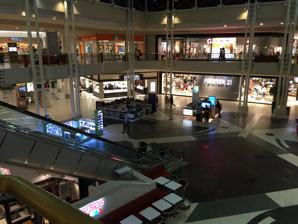
Building: North Point Mall
Country: United States of America
Year built: 1993
Shopping mall in Georgia, United States North Point Mall Location Alpharetta, Georgia , United States Coordinates 34°02′53″N 84°17′41″W / 34.048012°N 84.294738°W / 34.048012; -84.294738 Opening date October 20, 1993 ; 31 years ago ( October 20, 1993 ) Developer Homart Development Company Management Trademark Property Owner Trademark Property No. of stores and services 138 No. of anchor tenants 4 Total retail floor area 1,327,313 sq ft (123,000 m 2 ). No. of floors 2 (3 in Dillard's) Parking 7,400 Website northpointmall .com North Point Mall is a shopping mall , located in Alpharetta, Georgia (a suburb of Atlanta ). The mall opened on October 20, 1993 as one of the largest shopping malls in the country. The mall was the second to last property built by Homart Development Company . The mall features the traditional retailers Dillard's , JCPenney , Macy's , and Von Maur . History Homart Development Company announced plans for North Point Mall on April 20, 1989. The mall was set to feature 400,000 square feet of gross leasable space and accommodate 120 to 140 stores. Initial anchor stores included Sears, JCPenney, Rich's, Mervyn's , and Lord & Taylor . The mall officially opened on October 20, 1993, with the five aforementioned anchors in place. A standout feature of the development was the Rich's store, which paid tribute to the chain's flagship location in downtown Atlanta—closed just two years earlier. Rich's at North Point was designed with distinctive historical elements, reflecting the legacy of the old store. In 1995, the mall began an expansion project that added a sixth anchor tenant, Dillard's, along with a new parking deck. The following year, Mervyn's closed its store as part of shutting down all southern operations. The space was quickly filled by Parisian, elevating the mall's status to a more upscale shopping destination. A significant renovation took place in 2003, modernizing the mall's interior and adding more seating areas. In 2004, an escalator was relocated from the East Court in front of Starbucks to the Sears wing. In June 2004, The Cheesecake Factory opened its third Georgia location and first location outside of Atlanta at North Point. The store is located in the mall parking lot just beyond the parking deck. A walking path known as the "yellow brick road" connects the restaurant to the mall's Center Court. In 2005, Lord & Taylor was restructured and eventually closed its doors. Parisian followed suit in September 2007 after being acquired by Belk. Instead of occupying the former Parisian space, Belk chose to reopen in the previous Lord & Taylor location. However, Belk exited the mall in 2009. In October 2010, Von Maur began renovating the two-story former Belk space, expanding it from 115,000 square feet (10,700 m²) to 140,000 square feet (13,000 m²). The new design featured reddish brick, a cupola, and columns, reflecting the architectural style of Georgia and the South. The remodeled store opened in November 2011. In January 2012, AMC Theatres announced plans to demolish the former Parisian store and build a new 12-screen theater on the site. The theater would include amenities such as a MacGuffins bar, recliners, Coca-Cola Freestyle machines, IMAX, and ETX screens. It officially opened in September 2012. In June 2018, it was announced that Sears would close as part of a broader decision to phase out its brick-and-mortar stores. Shortly afterward, Brookfield revealed plans to demolish the former Sears location to make way for a mixed-use development. In February 2019, the Alpharetta City Council approved plans for an 83-acre enhanced development on the northeast side of the mall. The project was set to include apartments, restaurants, new retail spaces, small parks and trails, a rock wall, a play fountain, and a lake. As part of the redevelopment, the former Sears building was slated for demolition, and the existing playground inside the mall was to be expanded. Following the approval, Alpharetta Mayor Jim Gilvin remarked, "If you do it right, it's going to be special." However, the plans ultimately fell through. In 2019, several of the mall's interior atriums were modernized with new seating areas and updated flooring, along with the addition of an LED color-changing tree. On November 19, 2021, Dino Safari opened on the second floor of the former Sears store. In March 2022, Brookfield Properties sold the mall to Trademark Properties, resulting in the rebranding of the shopping center as North Point. Plans were announced to redevelop the former Sears space into apartments, restaurants, new retail areas, and small parks, but these plans were abandoned after a contentious city council meeting. Dino Safari closed its location in October 2023. In March 2024, Alpharetta Sports & Entertainment , led by former National Hockey League player Anson Carter , proposed a redevelopment of the North Point Mall site as part of an effort to bring the NHL back to the Atlanta metropolitan area . Carter's bid for an NHL franchise is in competition with The Gathering at South Forsyth , located near the Forsyth–Fulton County line, approximately six miles (10 km) north of the North Point Mall site. Current anchors AMC Theatres (2012–present) Dillard's (1996–present) JCPenney (October 20, 1993 – present) Macy's (March 6, 2005 – present) Von Maur (November 2011 – present) Former anchors Belk (2007 – September 2009) Dino Safari (November 19, 2021 – 2023) Lord & Taylor (October 20, 1993 – 2005) Mervyn's (October 20, 1993 – April 1997) Parisian (November 1997 – September 2007) Rich's (October 20, 1993 – March 6, 2005) Sears (October 20, 1993 – June 2018) Carousel A carousel that sits behind a floor-to-ceiling window in the food court was crafted in Brooklyn , New York by the Fabricon Carousel Company. The carousel's hand-painted fiberglass animals were modeled after those of a vintage Victorian carousel on Coney Island . It was shipped to Atlanta in December 1992 (originally to be displayed in the Perimeter Mall ) and sat in a warehouse near Duluth for 8 months. On August 1, 1993, it was brought to the then uncompleted North Point Mall, and was assembled in a huge, unfinished, high-ceiling room that is now known as the Food Court. Shoppers saw it operate for the first time a few weeks after the grand opening. The carousel was supposed to have been the centerpiece of the mall; however, due to a broken part it did not operate until a few weeks after opening day of the mall. Due to the COVID-19 pandemic and the lack of customers, the carousel closed. However, back in late November of 2023, the Carousel opened back up. Normal operating hours are 12 PM to 6 PM, Sunday to Thursday, and 12 PM to 7 PM on Friday and Saturday. References